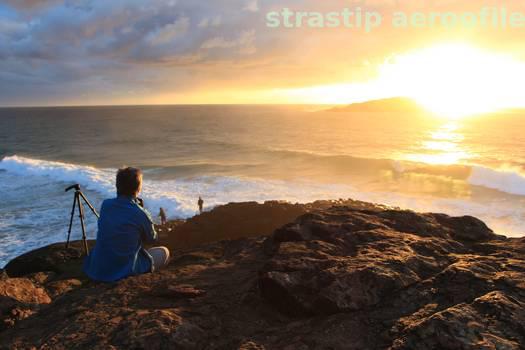
Label: Watermark